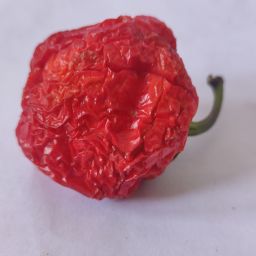
Crop: Bell Pepper
Quality: Dried